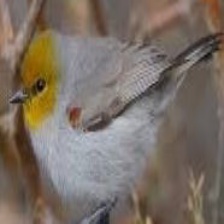
Species: VERDIN
Scientific name: AURIPARUS FLAVICEPS